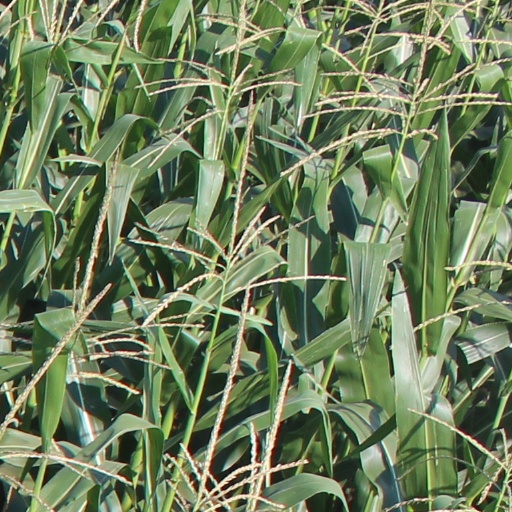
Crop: maize; corn